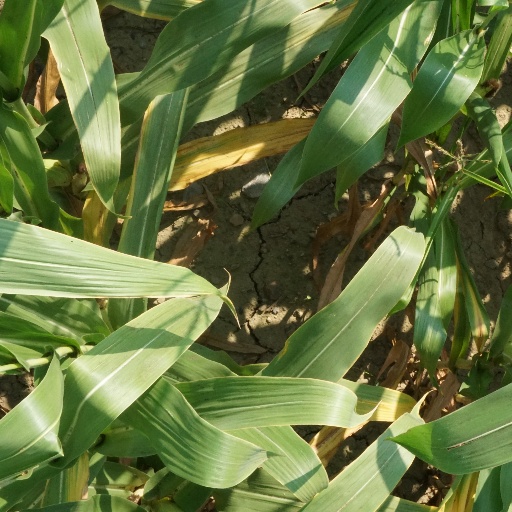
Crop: maize; corn